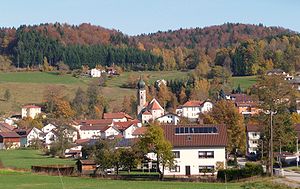
Ringelai
Ringelai er en kommune i Landkreis Freyung-Grafenau i Regierungsbezirk Niederbayern i den tyske delstat Bayern.